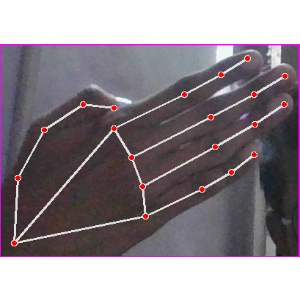
अक्षर: घ